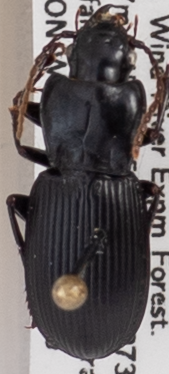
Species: Pterostichus herculaneus
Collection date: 2021-08-10
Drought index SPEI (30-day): -1.418
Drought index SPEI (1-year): -1.28
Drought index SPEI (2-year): -1.546